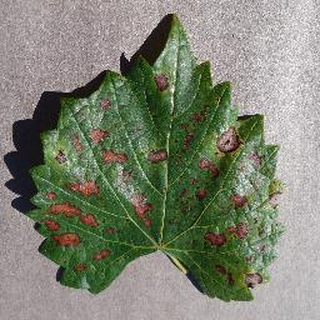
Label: grape_esca_black_measles